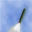
Label: rocket